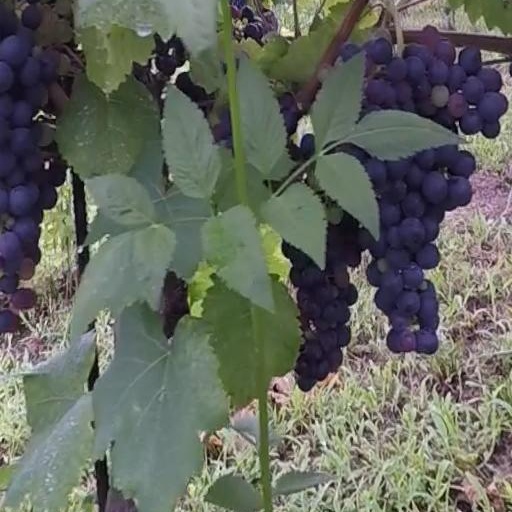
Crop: grape